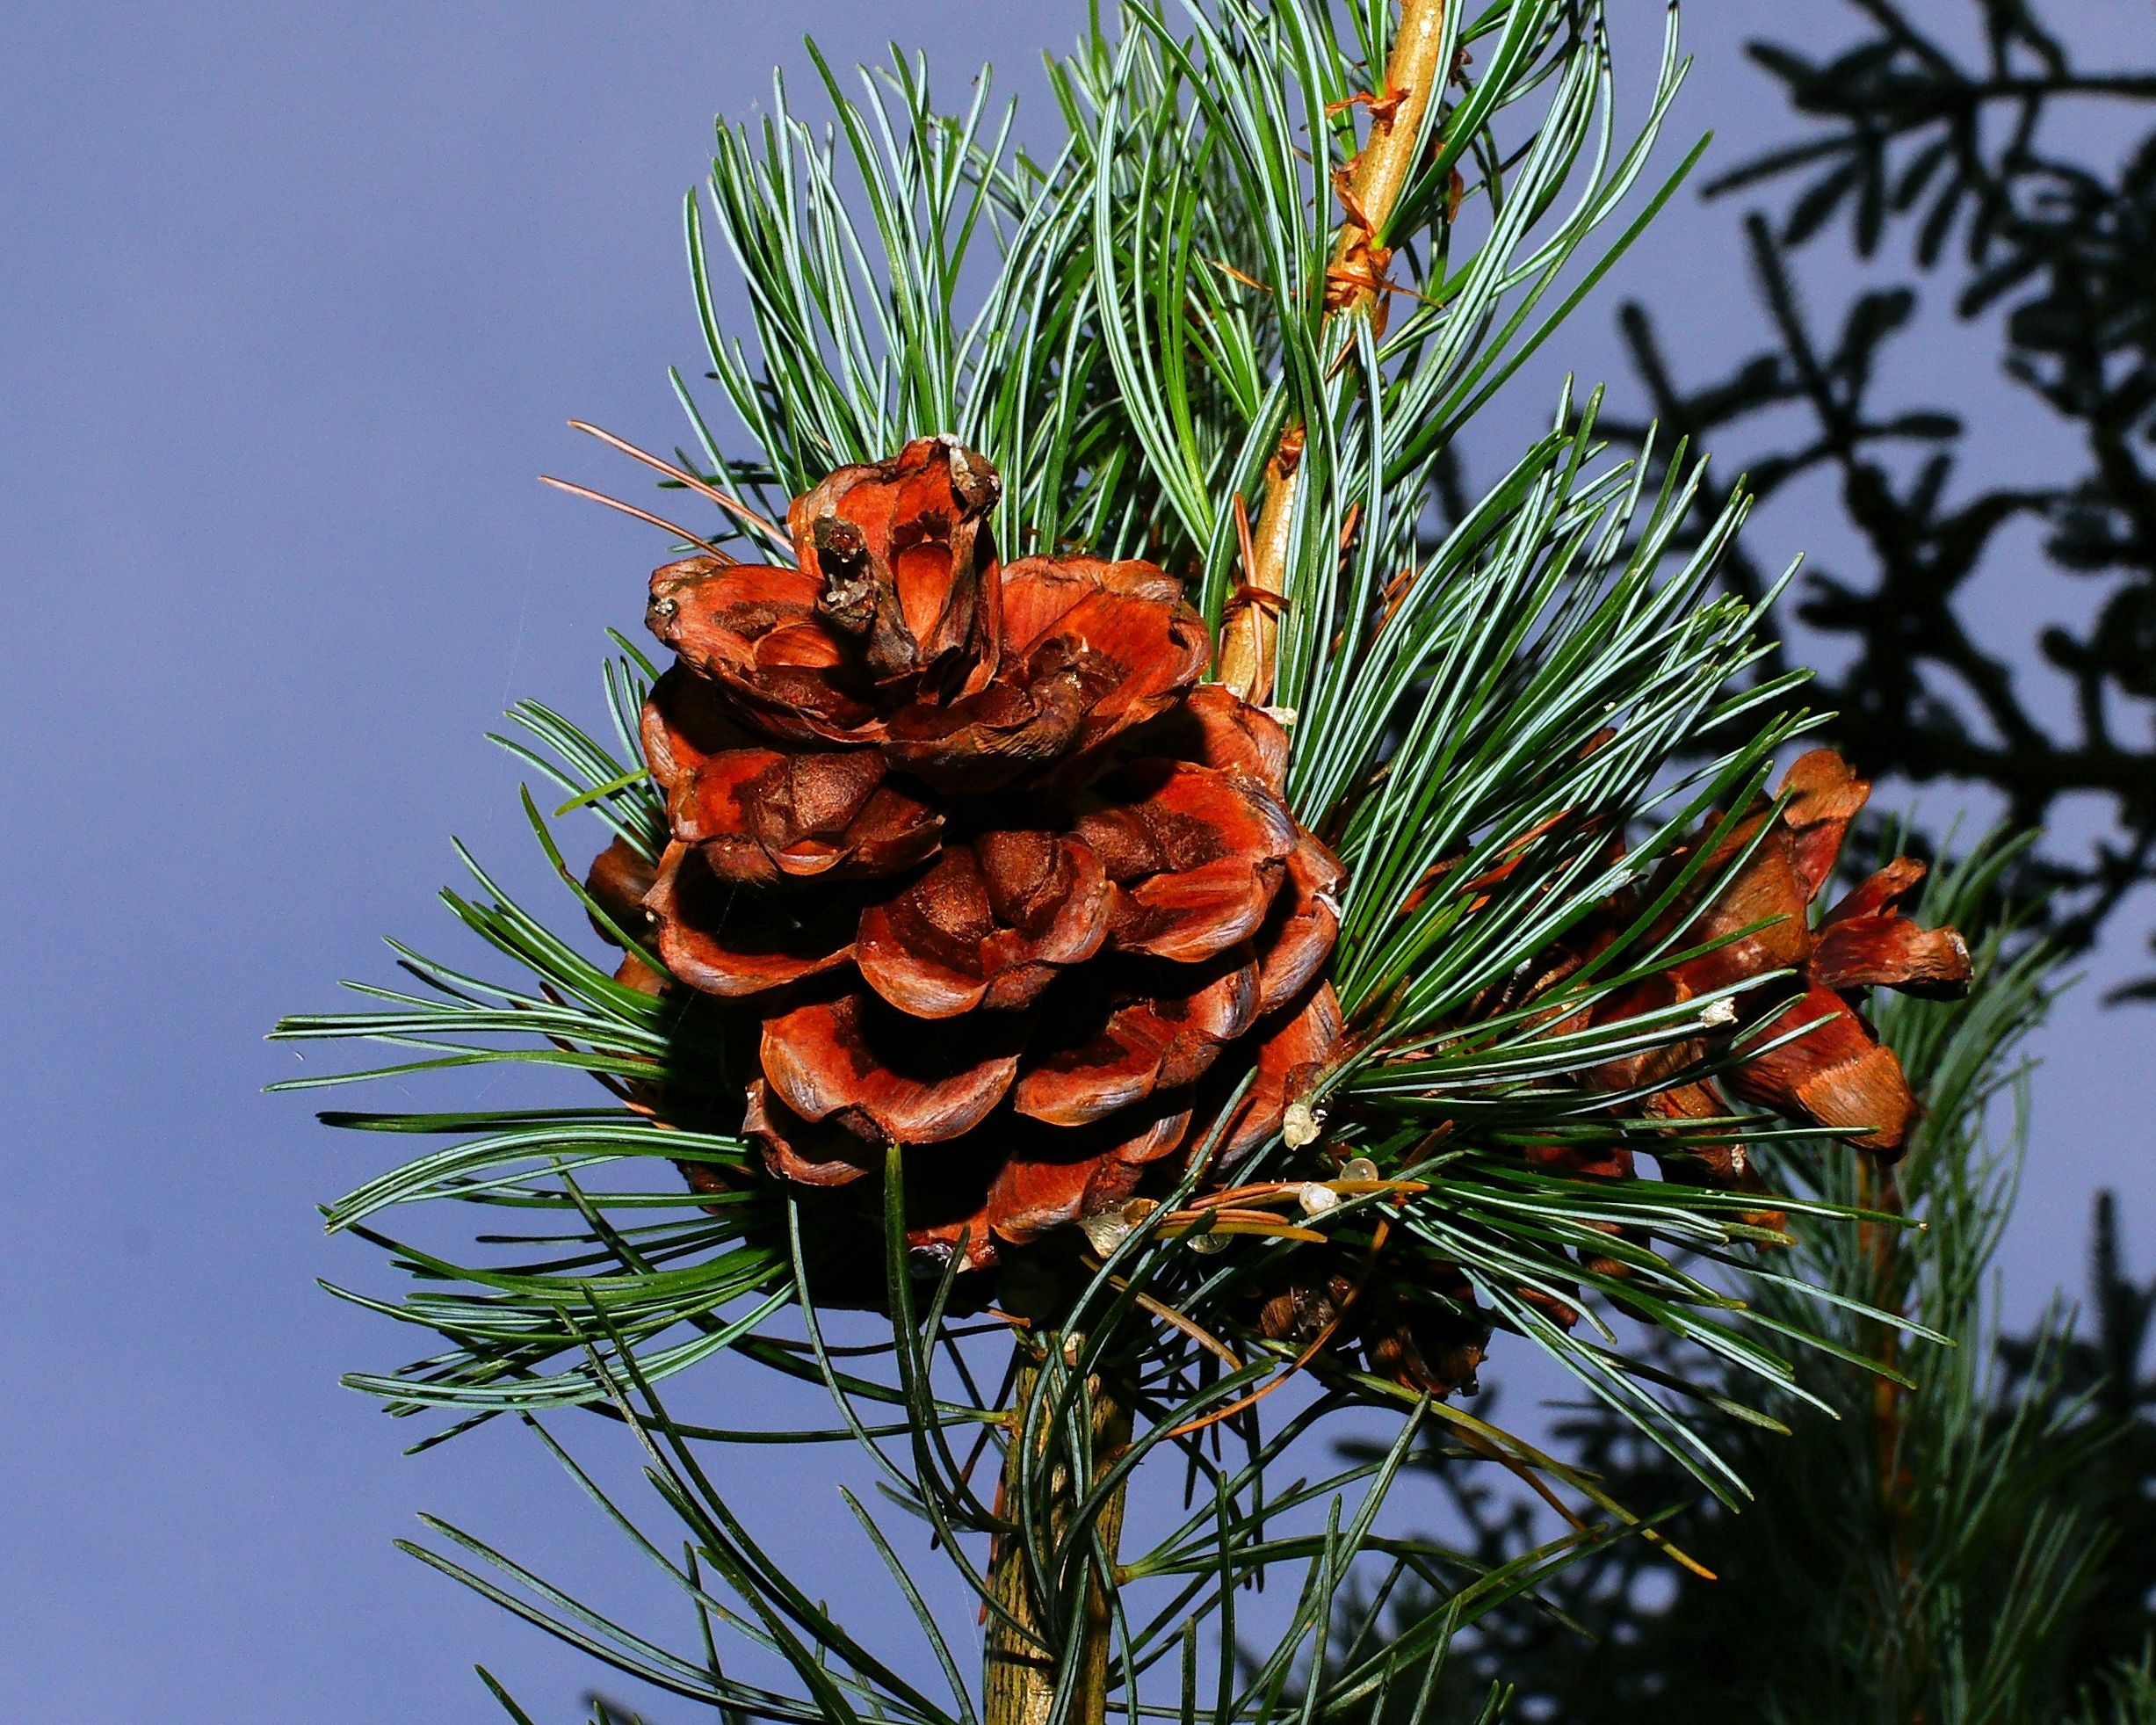
tree, branch, plant, leaf, flower, pine, evening, autumn, botany, fir, flora, conifer, tap, spruce, periwinkle, mood, floristry, larch, pine cones, tannenzweig, pine family, brown tap, woody plant, land plant, arecales, conifer cone